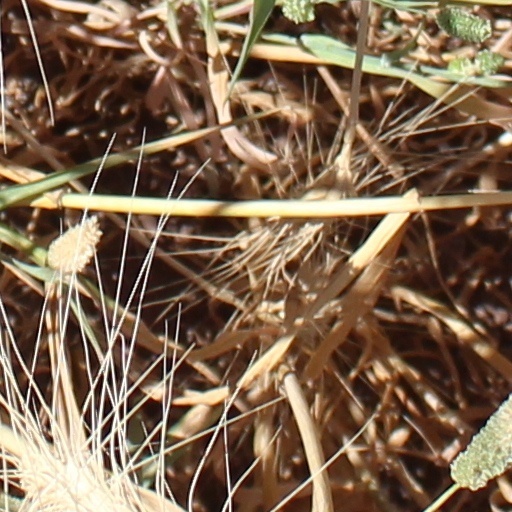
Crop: wheat